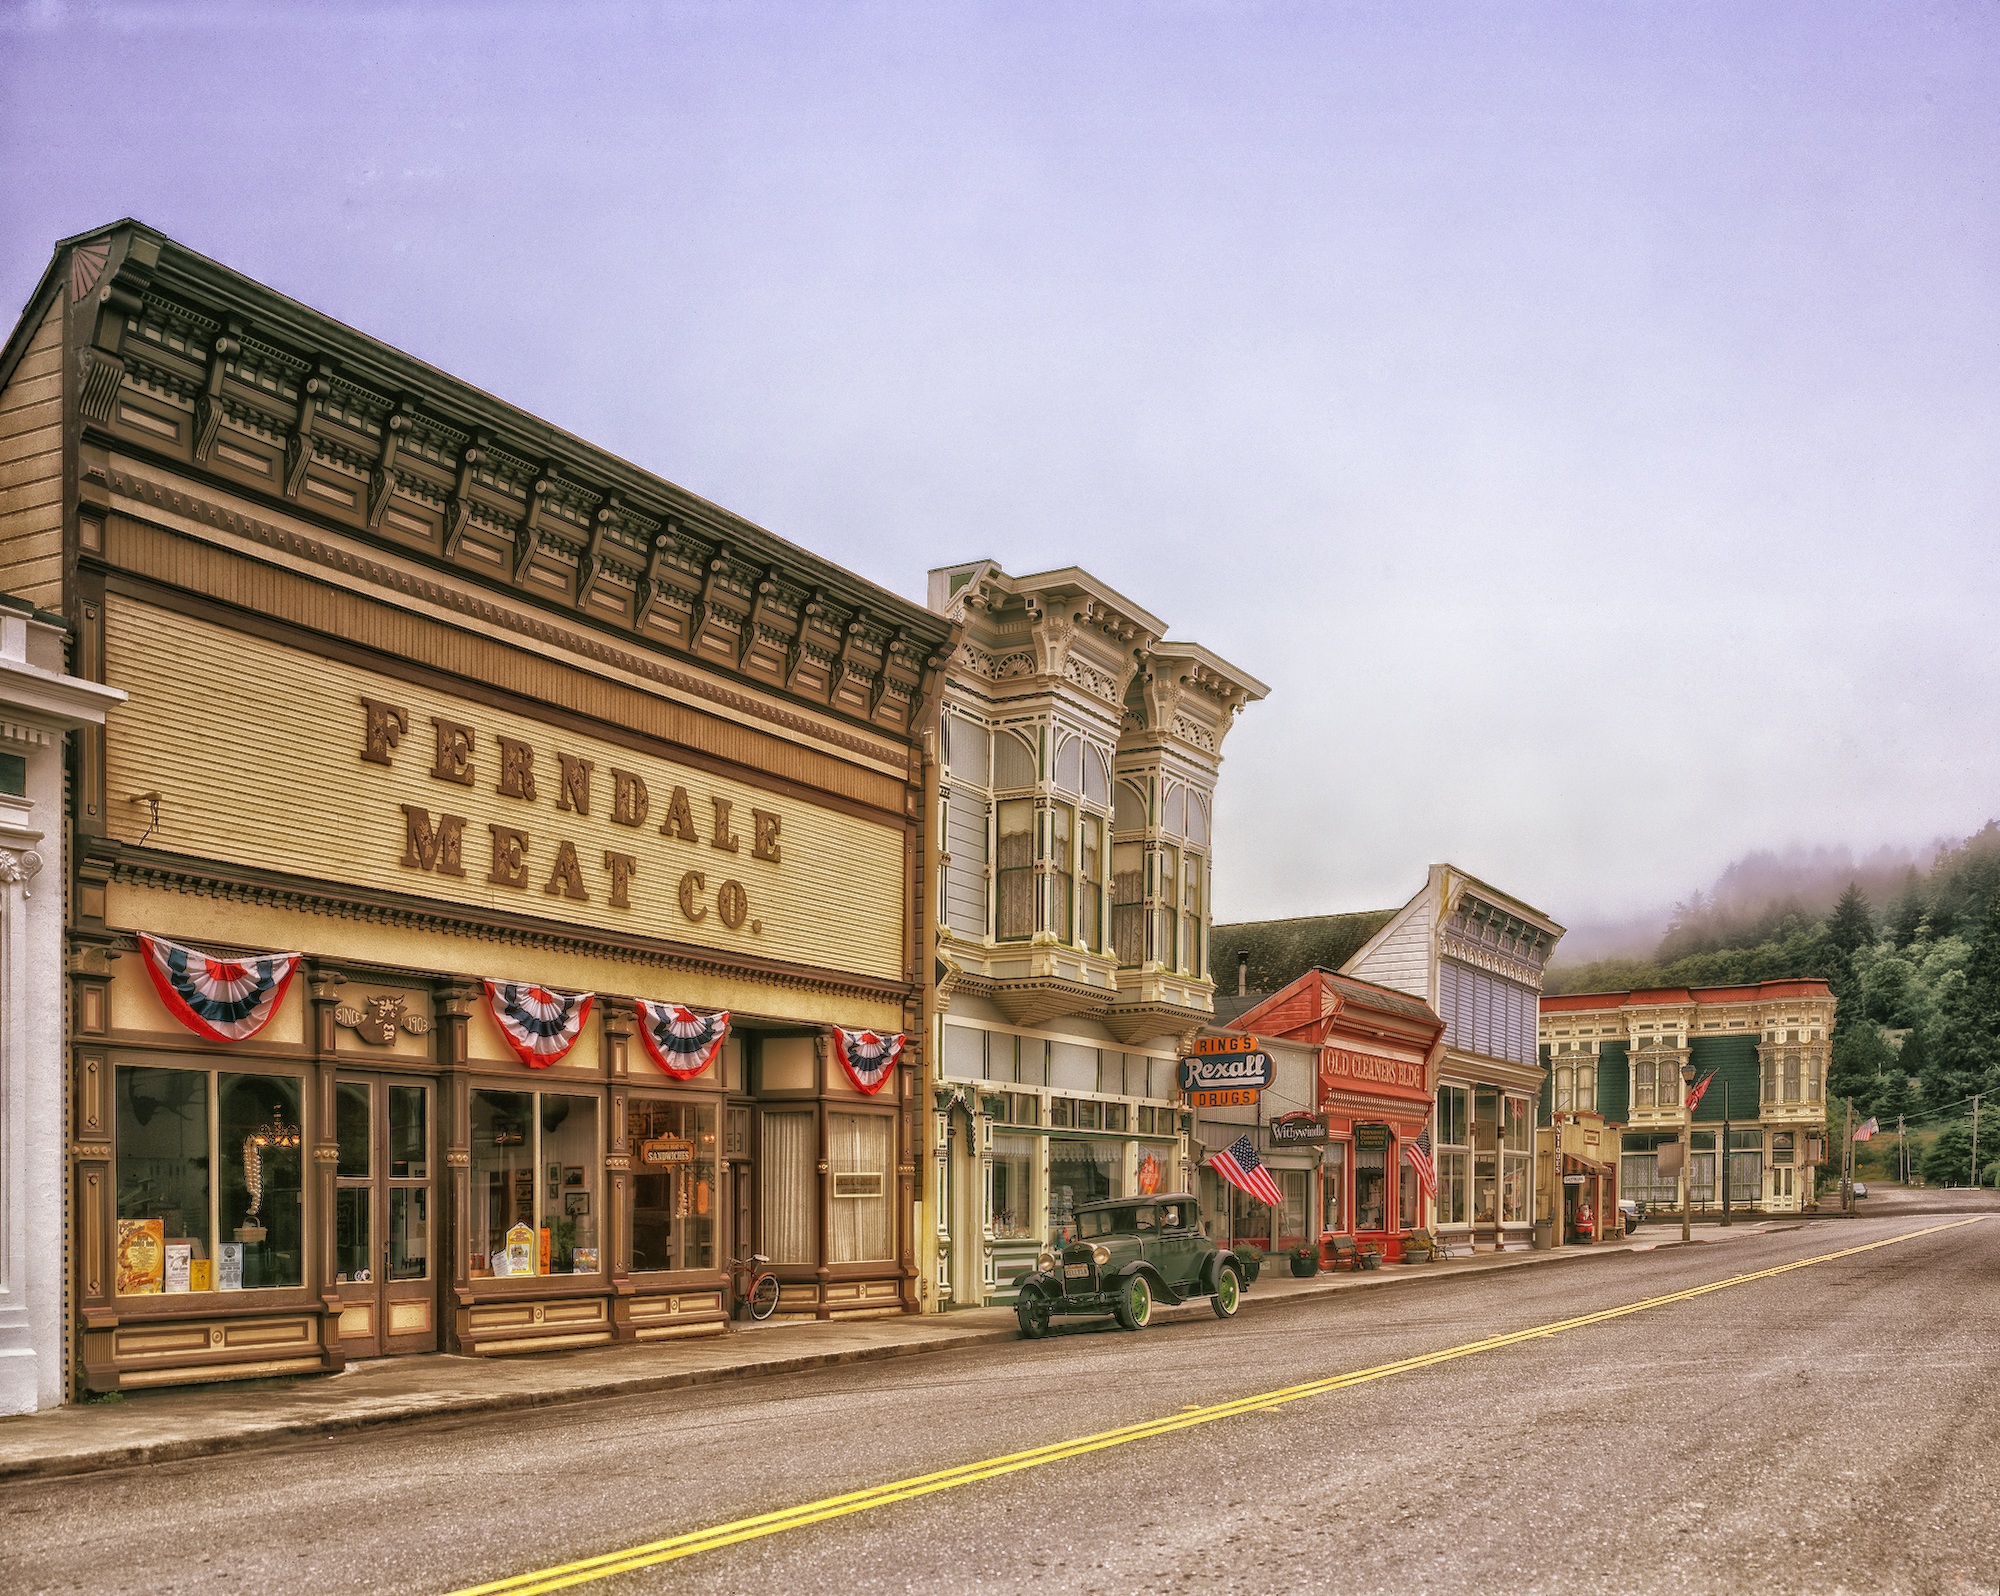
architecture, sky, street, car, vintage, antique, automobile, town, building, downtown, transport, vehicle, haze, train station, facade, california, quaint, hdr, clouds, shops, buildings, classic, ferndale, stores, neighbourhood, small towns, urban area, residential area, oldster